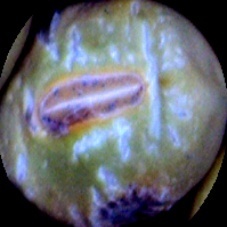
Label: Immature